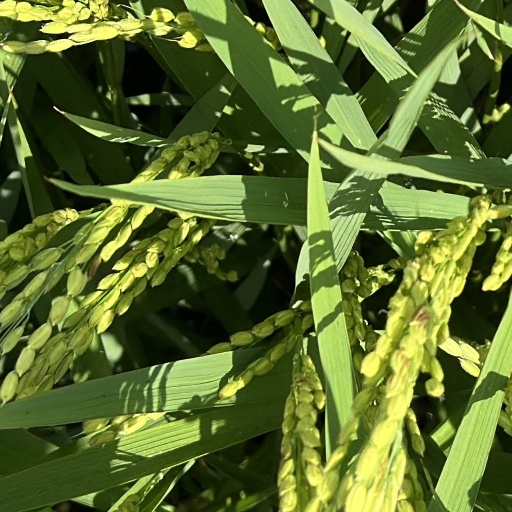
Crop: rice